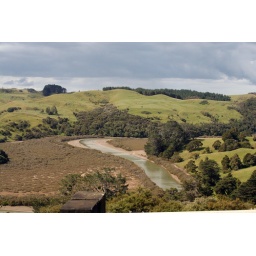
Countryside beside the road on the way back to Auckland from the beach at Leigh.